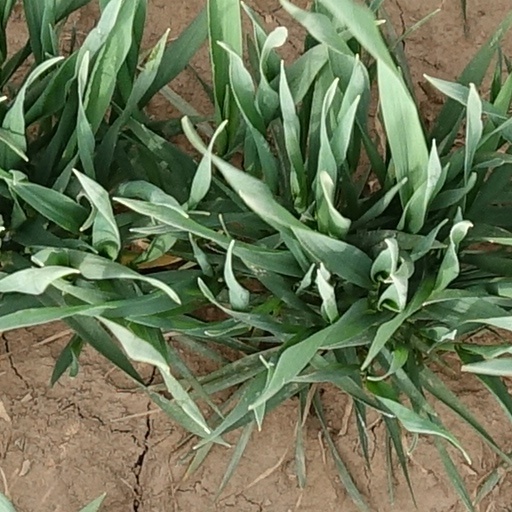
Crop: wheat